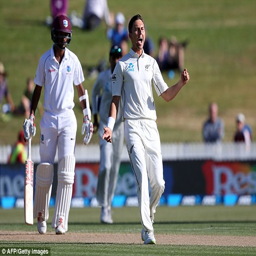
person celebrates the wicket of cricket player as the tourists were reduced to 30 for two